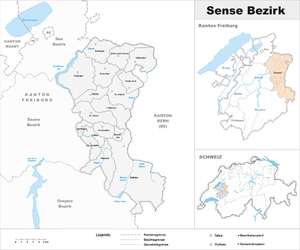
Le district de la Singine, appelé en allemand Sensebezirk, est un des sept districts du canton de Fribourg en Suisse. Son chef-lieu est Tavel.